Turkish Cypriot diaspora

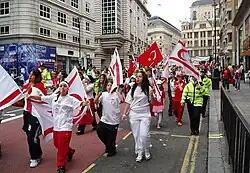
There is a strong Turkish Cypriot community living in London, United Kingdom.

Turkish Cypriot migration to the United Kingdom began in the early 1920s when the British Empire annexed Cyprus in 1914 and the residents of Cyprus became subjects of the Crown. Some arrived as students and tourists whilst others left the island due to the harsh economic and political life during the British Colony of Cyprus. Emigration to the United Kingdom continued to increase when the Great Depression of 1929 brought economic depression to Cyprus, with unemployment and low wages being a significant issue. During the Second World War, the number of Turkish run cafes increased from 20 in 1939 to 200 in 1945 which created a demand for more Turkish Cypriot workers. Throughout the 1950s, Turkish Cypriots emigrated for economic reasons and by 1958 their number was estimated to be 8,500. Their numbers continued to increase each year as rumours about immigration restrictions appeared in much of the Cypriot media.